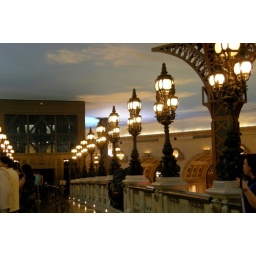
Paris Las Vegas walkway to Eiffel Tower above casino floor